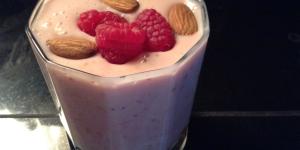
batido de banano y frambuesa